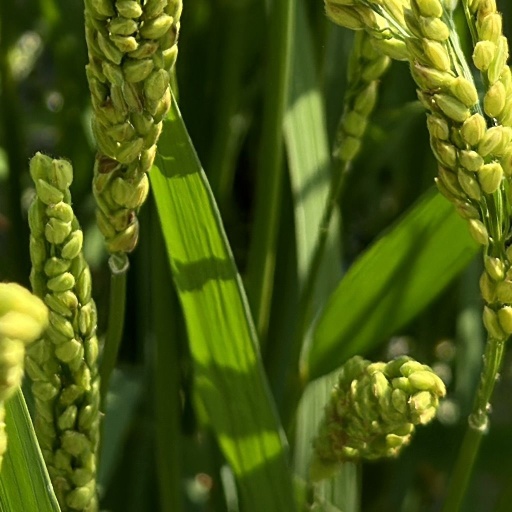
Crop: rice